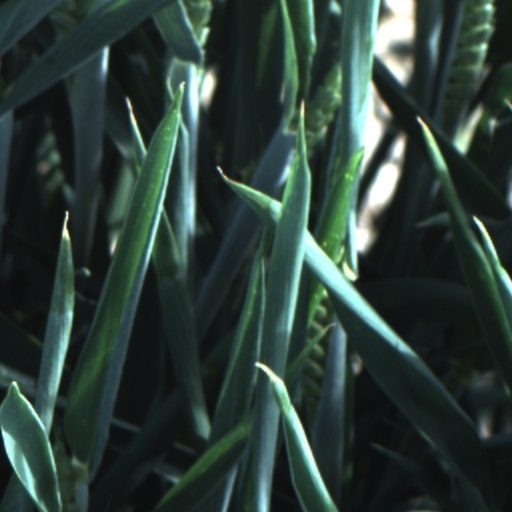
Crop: wheat